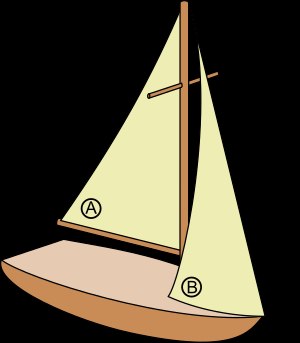
Fok
Storsejl (A) og fok (B) på moderne sejlbåd
En fok er det forreste, trekantede sejl på et moderne sejlskib. Betegnelsen fok bruges om sejl med et areal, der er mindre end eller lig med arealet af den trekant, som afgrænses af forstag, mast og dæk. For et sejl, der er større end denne trekant, og som derfor når længere agter end masten, bruges betegnelsen genua. En fok er et stagsejl, fordi dets forlig fastgøres til et forstag. Fokken udgør sammen med spileren de traditionelle forsejl.